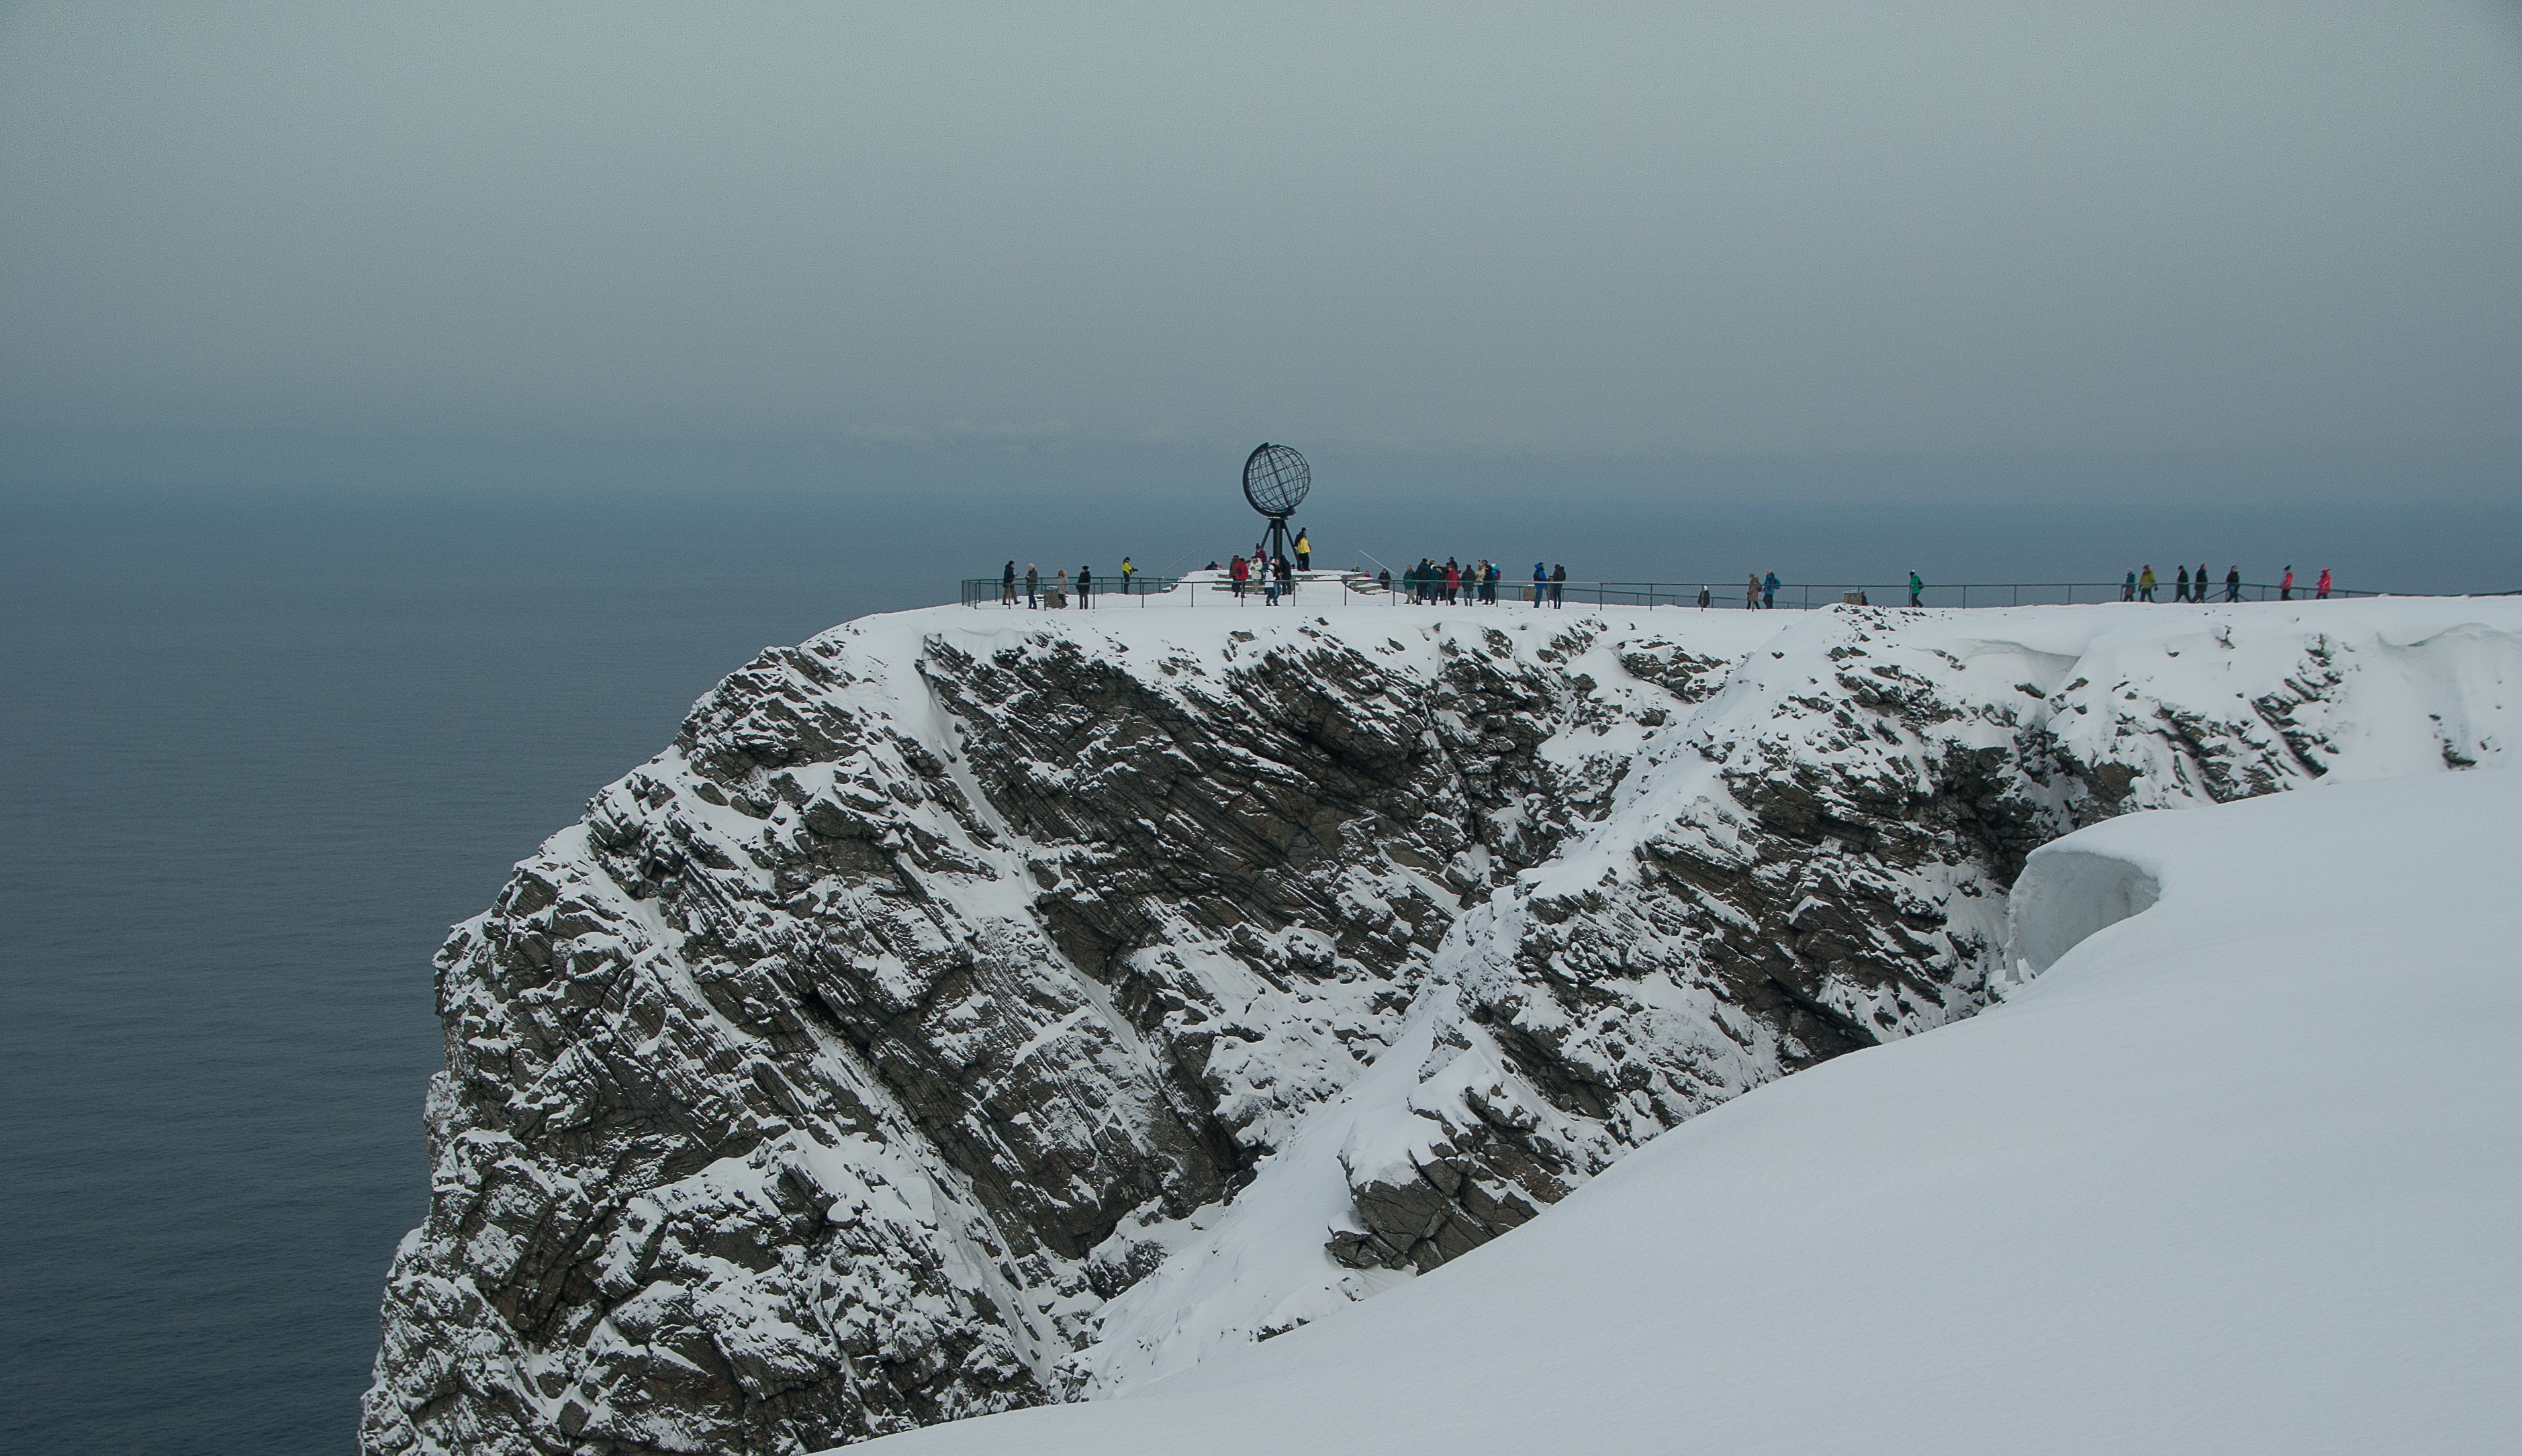
mountain, snow, winter, mountain range, cliff, weather, arctic, terrain, season, ridge, summit, mountaineering, norway, landform, lapland, northern cape, mountainous landforms, geological phenomenon